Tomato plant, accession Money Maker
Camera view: vertical (180 deg); turntable rotation: 150 degrees
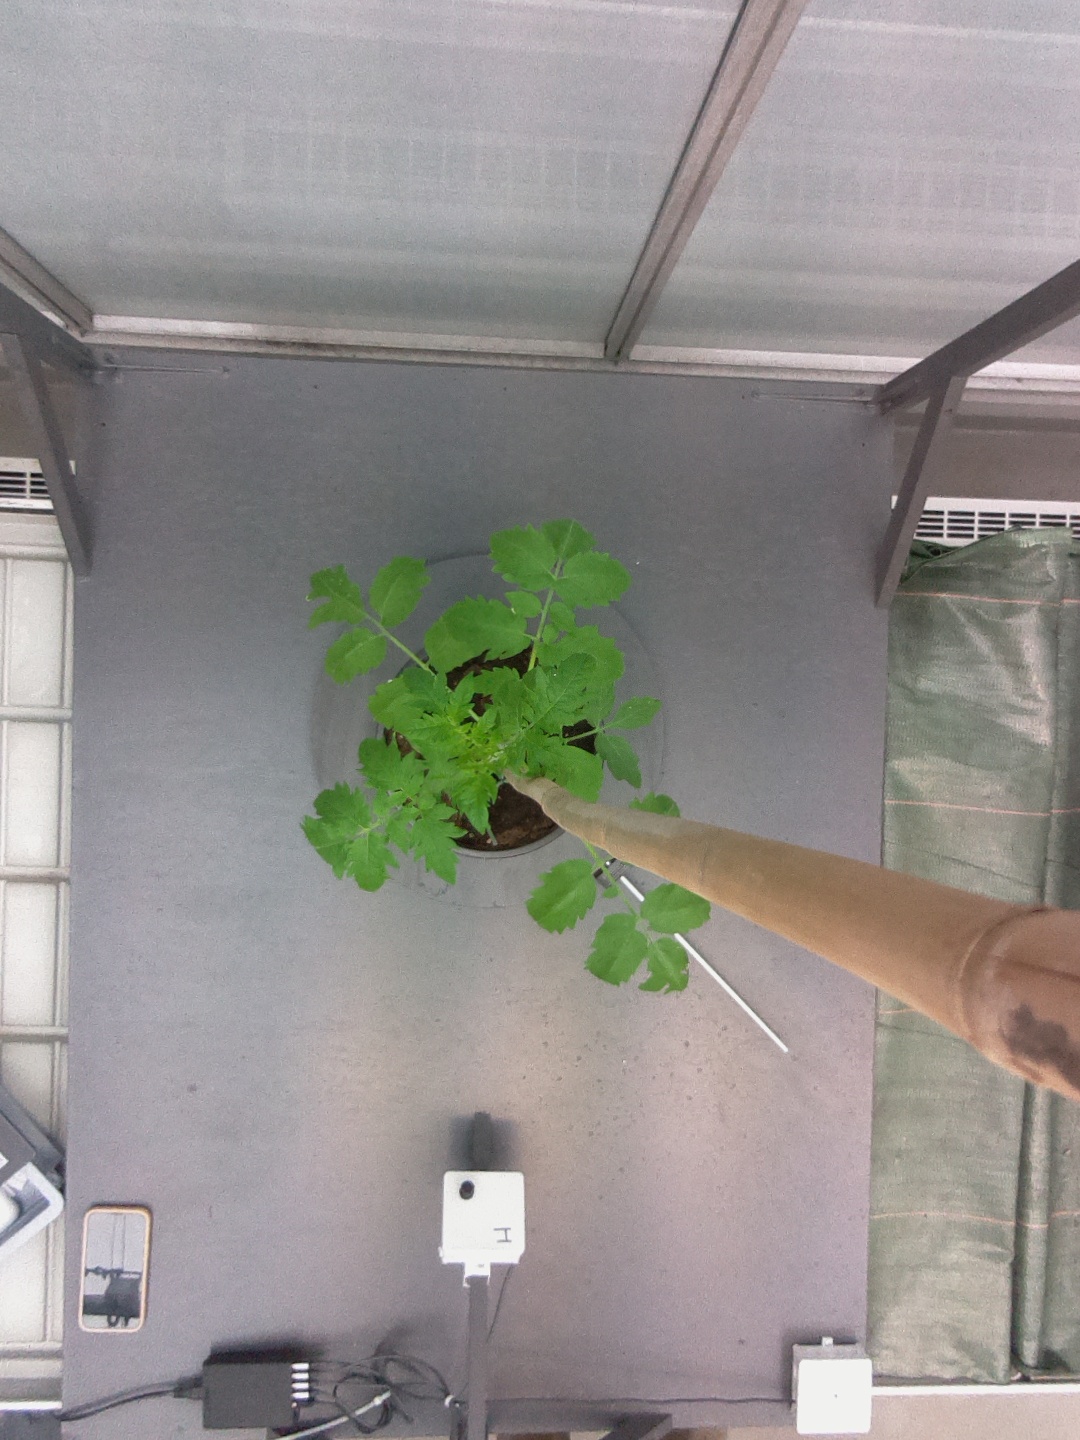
BBCH growth stage 13: 6 of true leaves visible